Ciudad Constitución

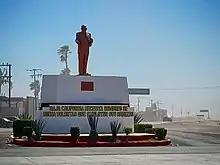
Memorial to General Agustín Olachea.

The colonization of Valle de Santo Domingo (Valley of Santo Domingo) originated around 1940. A ranch called El Crucero ("The Crossroad") was settled in a crossroad. Because of this, people started to gather around it and the population started to grow. It quickly became a commercial hub and an obligatory travel stop for all the inhabitants of Valle de Santo Domingo, as well as for people going north or south on the peninsula. Then, it became known as Villa Constitución, and later, Ciudad Constitución. Even today, many locals still call it "El Crucero". Every 5 February the city becomes the state's capital for one day. Since 1996, the Instituto Tecnológico Superior de Ciudad Constitución serves as a higher education institution.